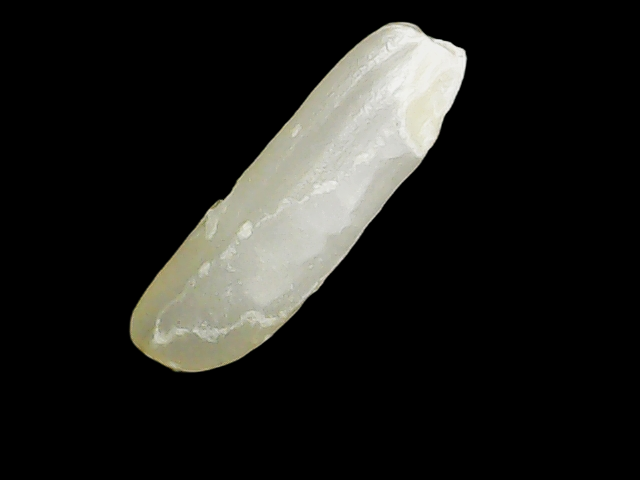
Rice variety: Binadhan14